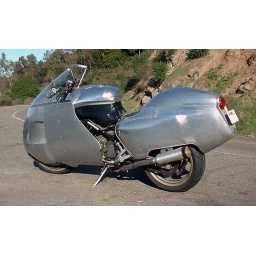
A very rare Greyhound model manufactured by the Spagthorpe motorcycle company spotted in the hills of Berkeley, California.